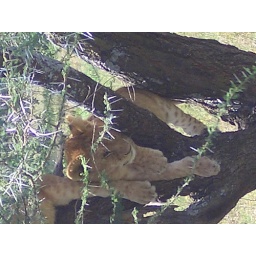
Lion cub in tree